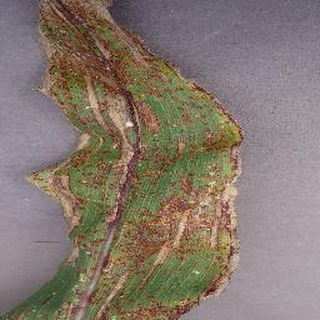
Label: corn_northern_leaf_blight